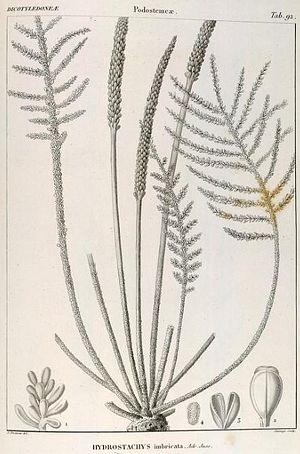
La famille des Hydrostachyaceae regroupe des plantes dicotylédones ; elle comprend une vingtaine d'espèces du genre Hydrostachys.